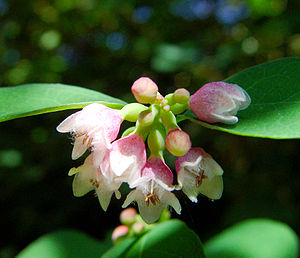
Snebær
Hvid snebær (Symphoricarpos albus) i blomstring.
Hvid snebær (Symphoricarpos albus) i blomstring.
Slægten er udbredt i Nordamerika. Her nævnes kun de arter og hybrider, der ses jævnligt i Danmark.